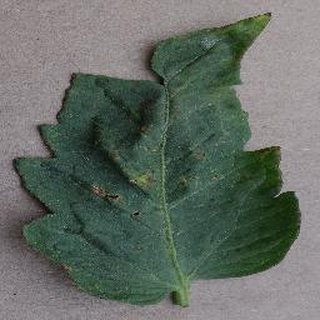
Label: tomato_bacterial_spot